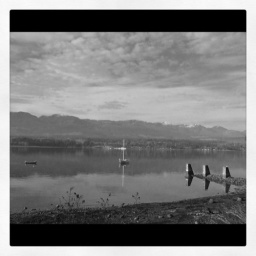
The sailing boat in black & White